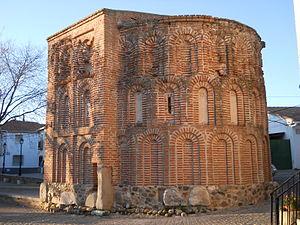
Talamanca de Jarama est une commune de la Communauté de Madrid, en Espagne.